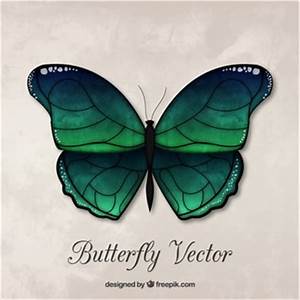
Label: butterfly